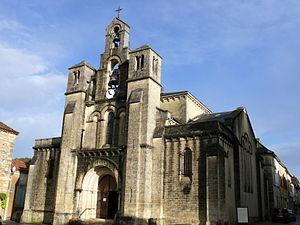
Villefranche-du-Périgord - Eglise Notre-Dame-de-l'Assomption - Façade
Villefranche-du-Périgord est une commune française située dans le département de la Dordogne, en région Nouvelle-Aquitaine.
Cet article fournit une liste des églises conçues ou rénovées par l'architecte français Paul Abadie.